Geraldton Airport

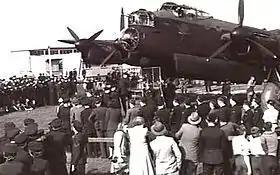
Service personnel and civilians queue up to inspect the Avro Lancaster bomber "Queenie VI", at No. 4 Service Flying Training School, RAAF at Geraldton Airport

From 1941 to 1945, Geraldton Airport (by now located in Moonyoonooka) was the site of No. 4 Service Flying Training School RAAF during World War II.